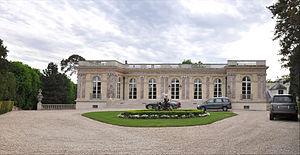
Palais Rose au Vésinet dans le département des Yvelines en France. La maison construite pour l'armateur Schweitzer vers 1899 est une pastiche du Grand Trianon. This building is inscrit au titre des Monuments Historiques. It is indexed in the Base Mérimée, a database of architectural heritage maintained by the French Ministry of Culture,
Cet article recense les monuments historiques du nord des Yvelines, en France.
Le palais Rose est édifice construit en 1899, à l'initiative de l'armateur Arthur Schweitzer. Il est situé au 14, allée des Fêtes à l'angle du 12, rue Diderot au Vésinet dans le département français des Yvelines.